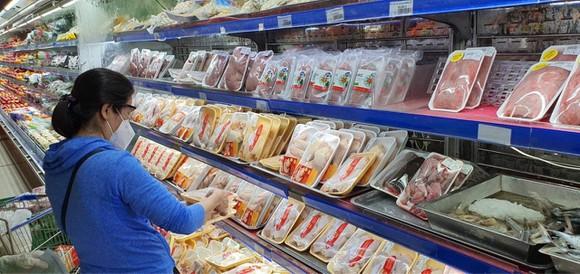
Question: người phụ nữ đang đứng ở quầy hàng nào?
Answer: người phụ nữ đang đứng ở quầy thực phẩm đóng gói